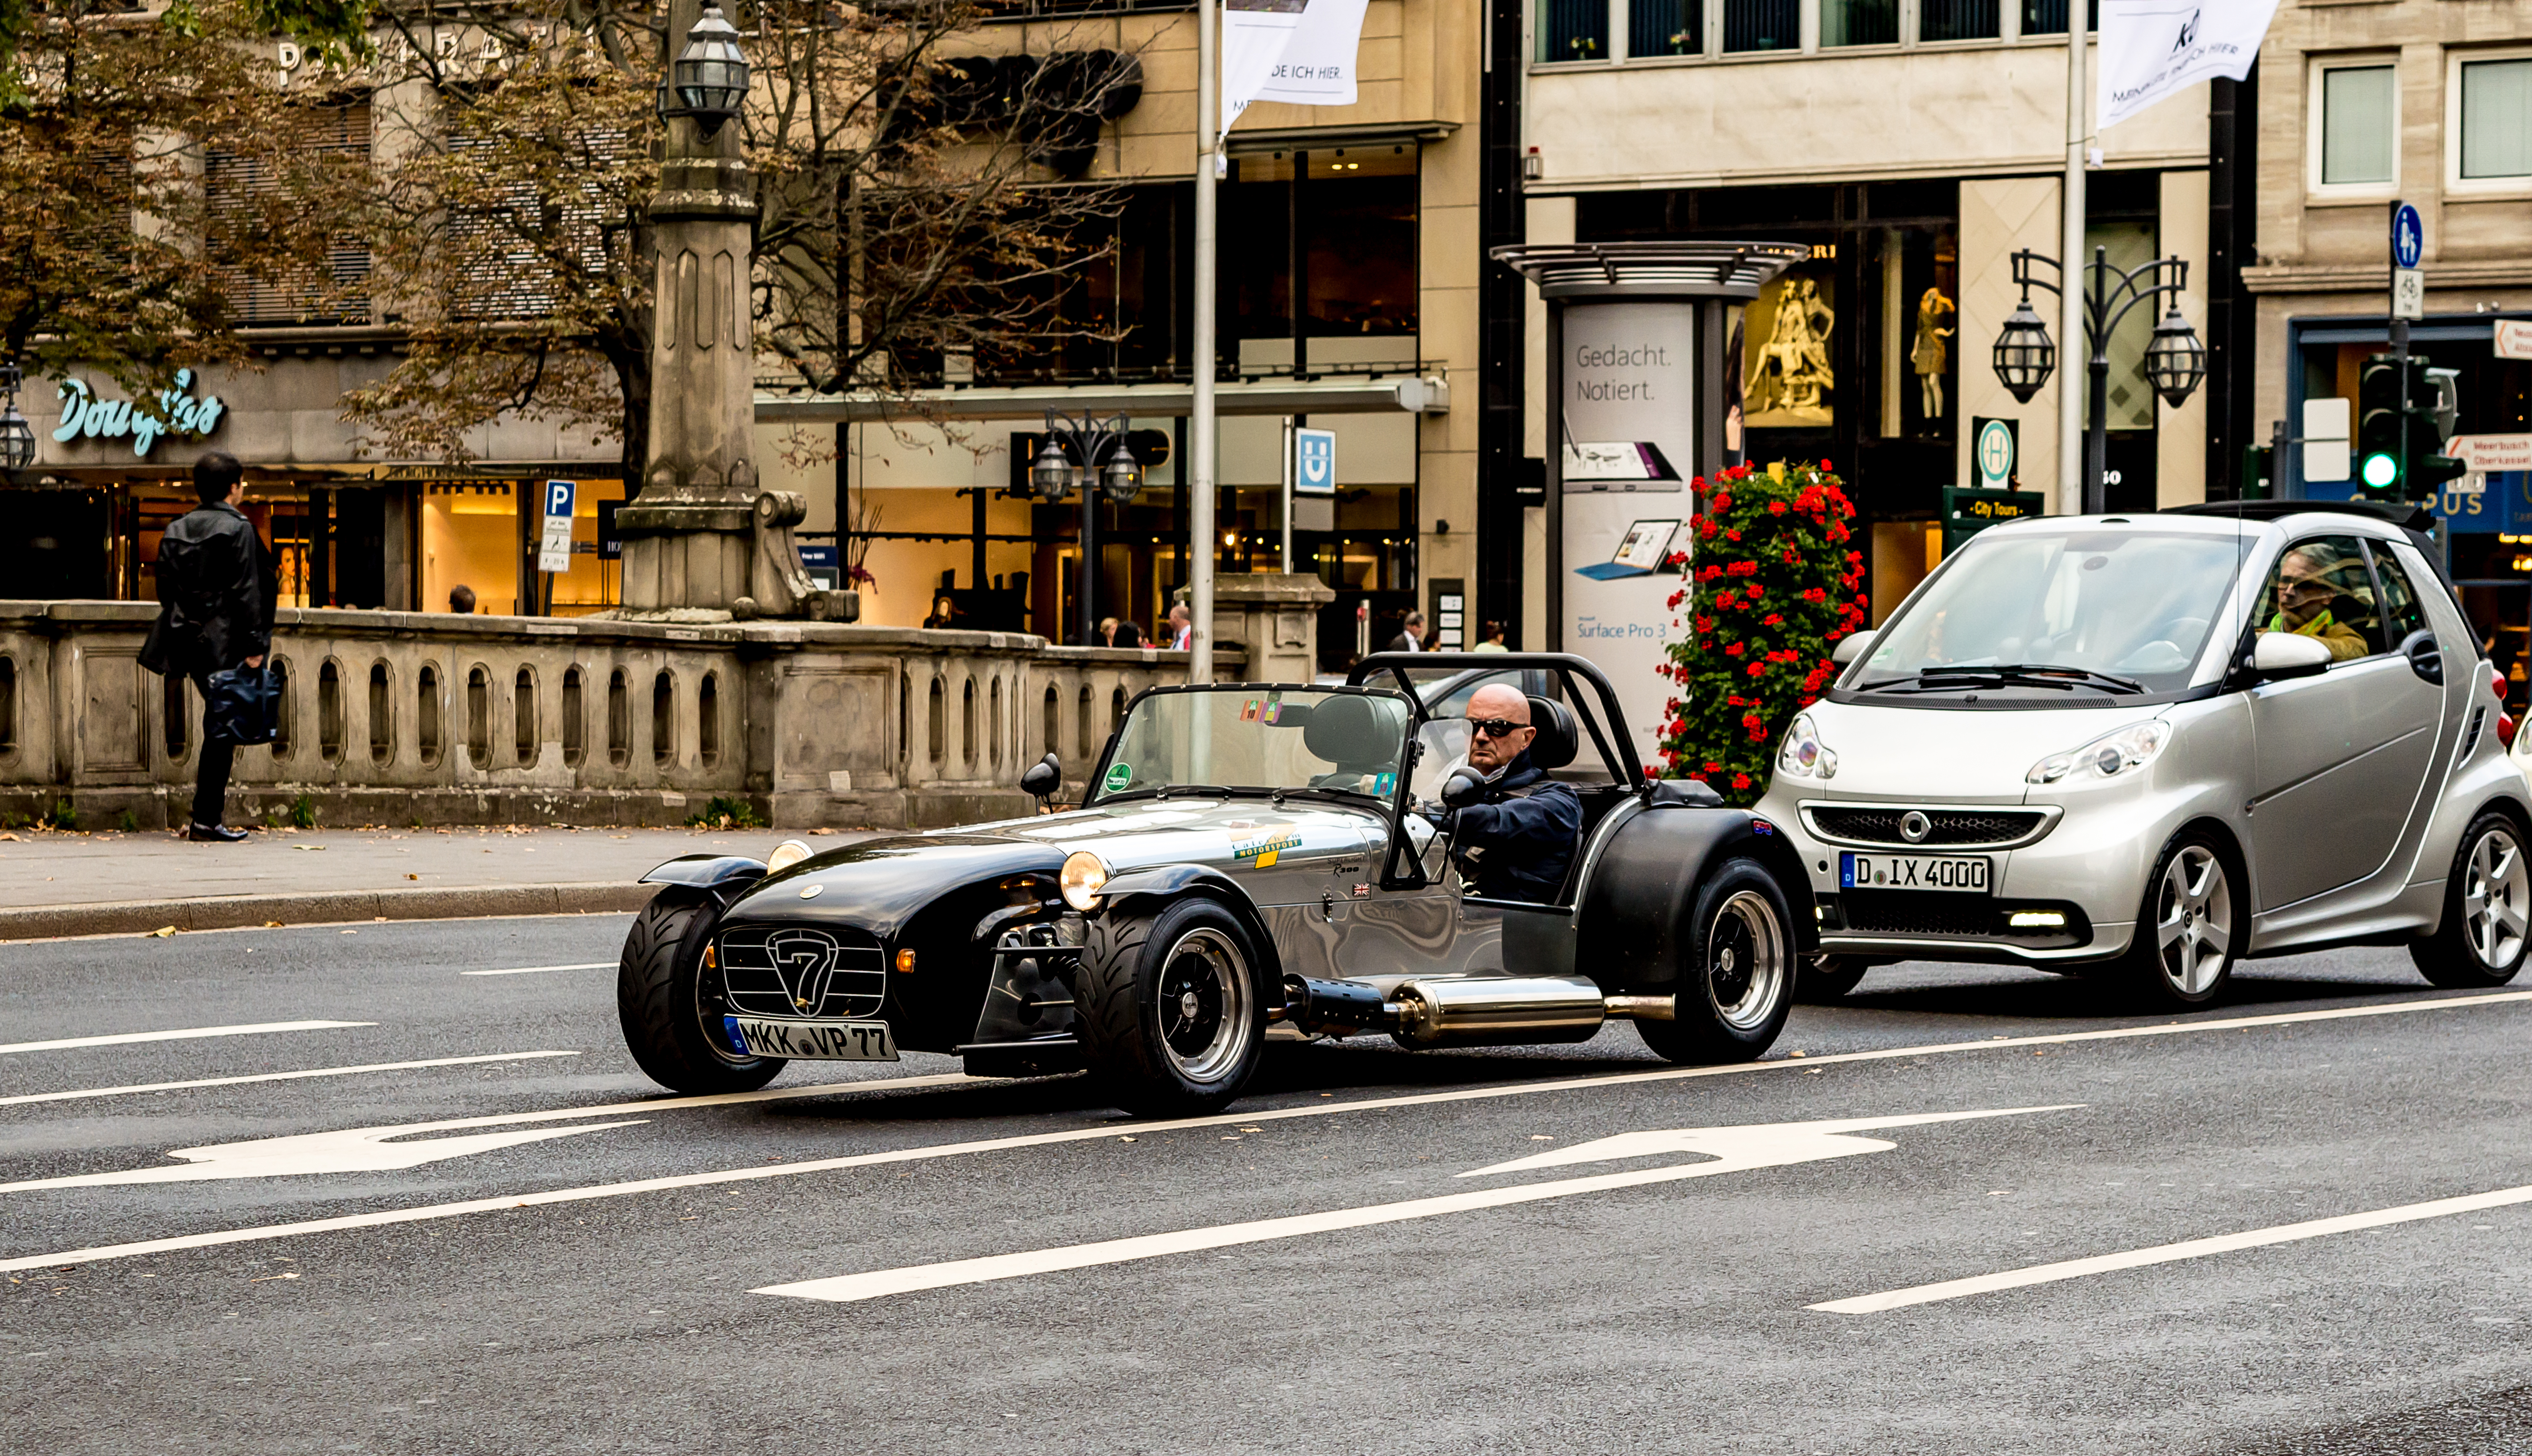
people, road, bridge, street, car, vehicle, sports car, motor vehicle, vintage car, reflex camera, supercar, digital camera, buildings, sports, germany, dsseldorf, duesseldorf, caterham, caterham7, antique car, land vehicle, automobile make, single lens reflex camera, automotive design